Temtem

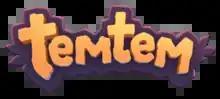

Temtem is a massively multiplayer online role-playing game (MMORPG) developed by Spanish developer Crema, and published by Humble Bundle. It was released in early access through Steam on January 21, 2020, and PlayStation 5 on December 8, 2020, with the Nintendo Switch and Xbox Series X/S versions released alongside the full release of the game on September 6, 2022. "Temtem" uses the Unity development engine, and is a creature-collection video game greatly inspired by the "Pokémon" series. The game was partly funded through the crowdfunding platform Kickstarter, from May to June 2018.